HMS Maeander (1840)

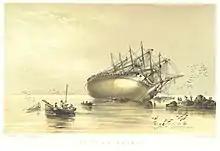
Ship on shore

"Maeander" served in the East Indies, cooperating with James Brooke in the suppression of piracy. Next, in September 1849 she sailed from Singapore via Batavia for Australia, New Zealand, and the Pacific coast of America; United States Army Lieutenant George H. Derby, in his "Report of the Expedition of the U.S. Transport Invincible" notes that Keppel with the "Maeander" was in the Mexican port of Guaymas on 5 February 1851. After twelve months on the Valparaiso station, "Maeander" then returned to Britain with $860,000 in bullion via the Straits of Magellan. (At the time she was thought to have been the largest vessel to have passed through the straits.) She was in the straits for over nine days in May 1851, anchoring every night because of the difficulty of the passage).